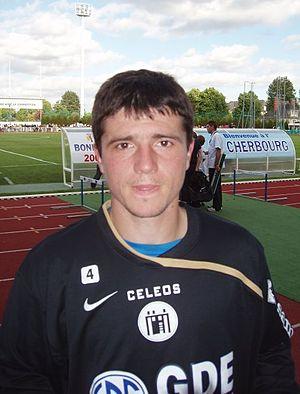
fr:Grégory Proment
Grégory Proment est un footballeur français.